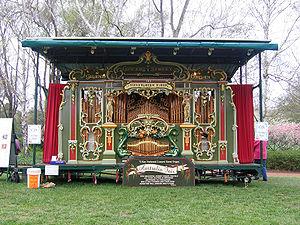
Advance Australia Fair est depuis 1984 l'hymne national de l'Australie. Il a été composée par Peter Dodds McCormick.